Blankenberg (Meckl) station

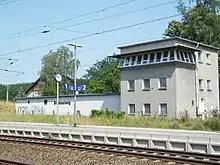
Platform and signalbox

Some express trains (Durchgangszug) stopped at Blankenberg in the 1970s and 1980s. In 1977, a new signalbox was built at the station, replacing several old signalboxes. Since 1986, the main railway line has been electrified and the part of the station used by the branch line was also provided with catenary. The transfer tracks from the Wismar–Karow railway to the line to Bad Kleinen was also renewed in the 1980s.